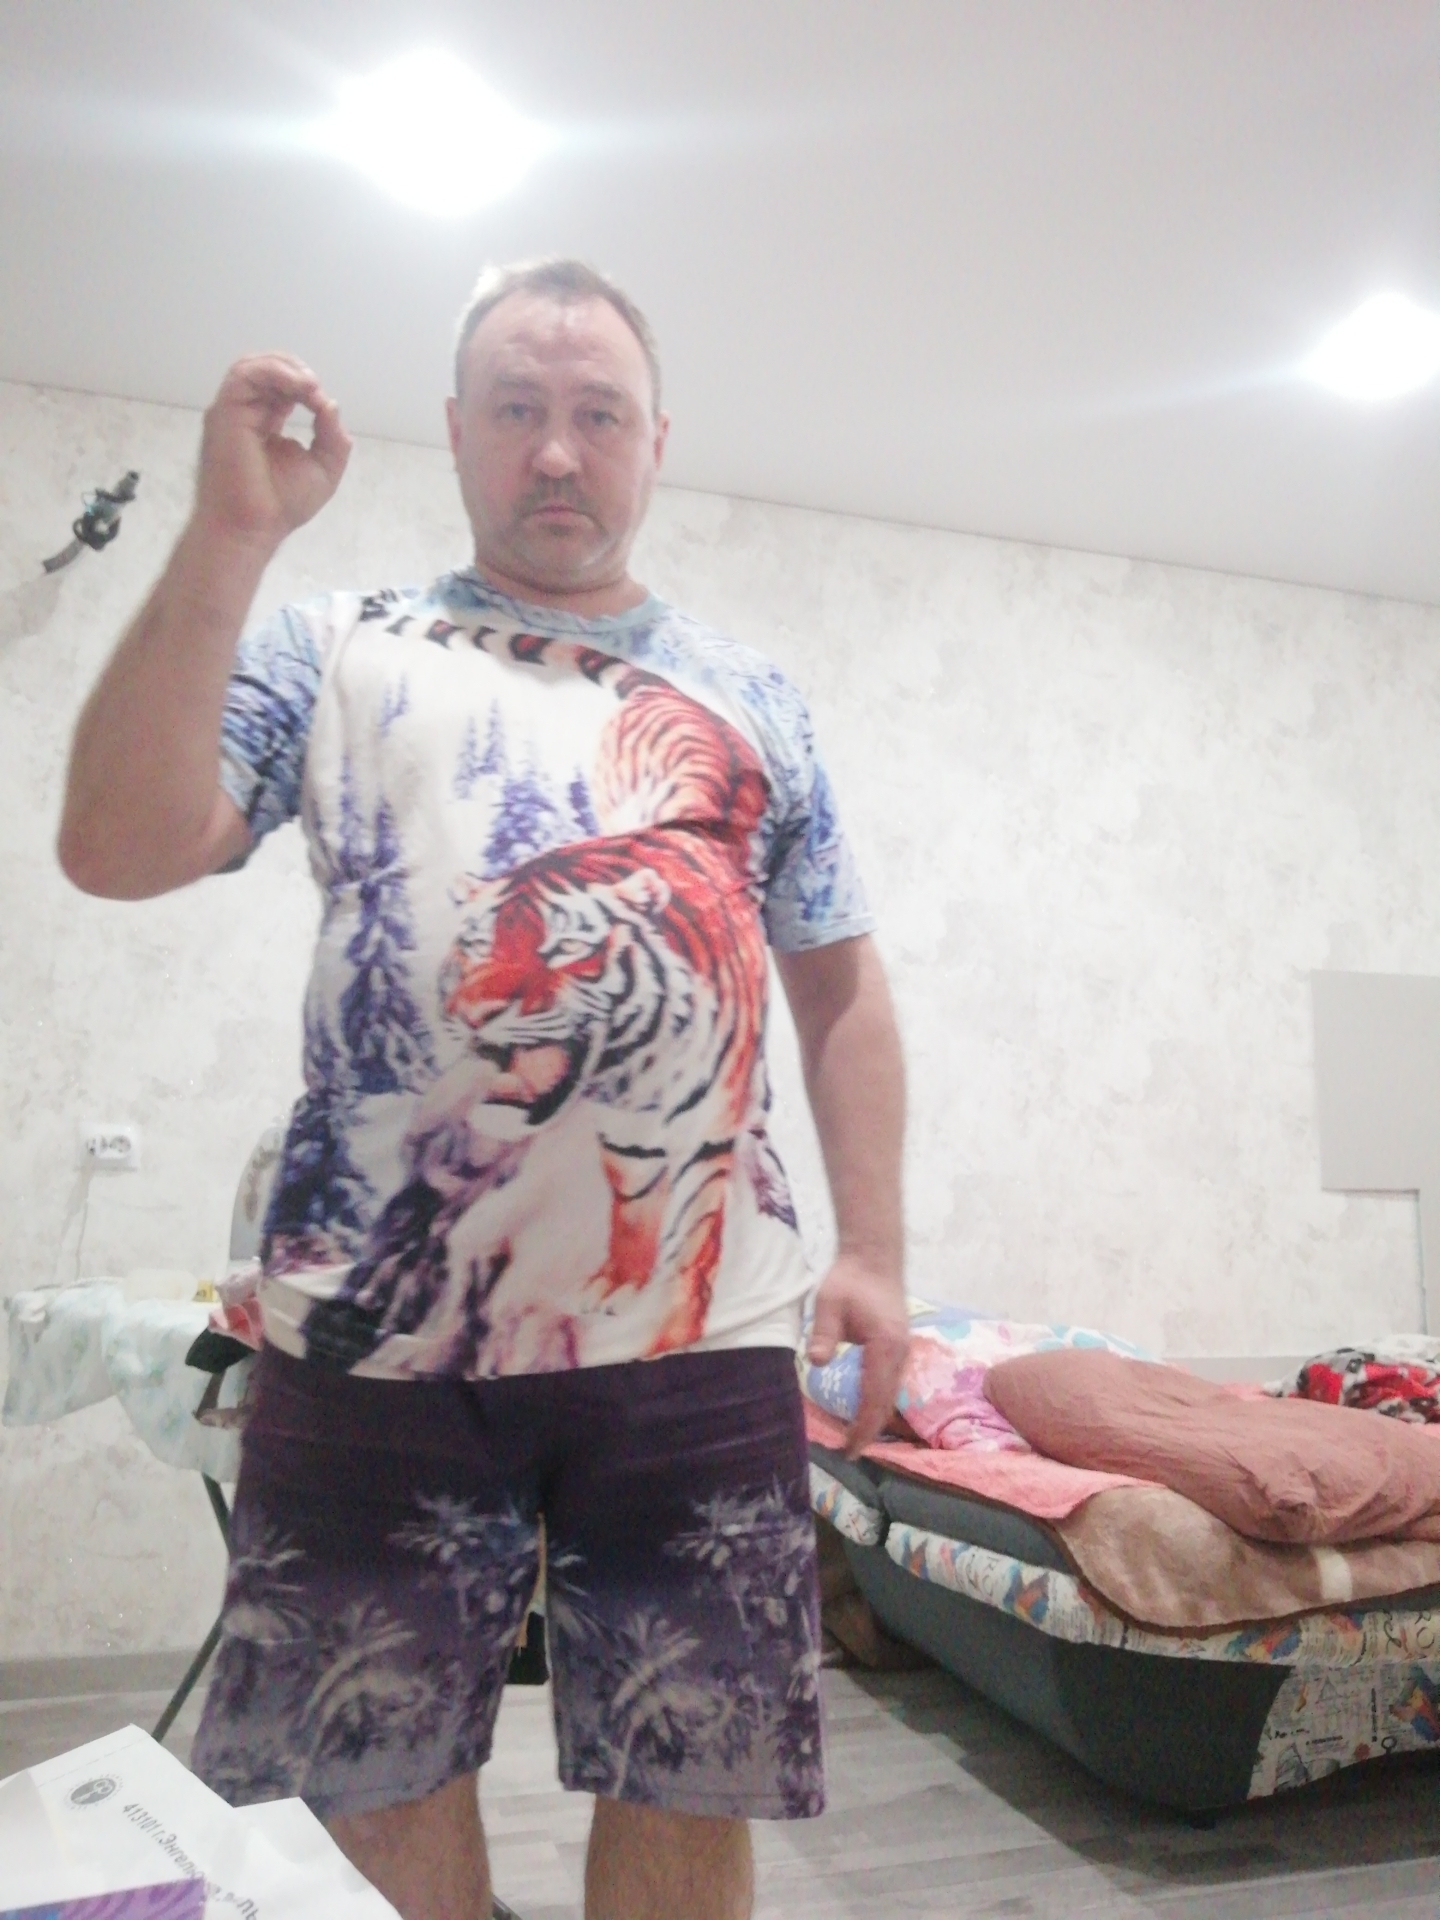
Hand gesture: grip